Erkunt Group

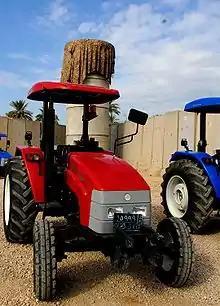
ArmaTrac 602 tractors

In 2003, the Erkunt Group started the tractor division with the establishment of "Erkunt Tractor Ind. Inc." and became a member of the OEM group.